International versions of Who Wants to Be a Millionaire?

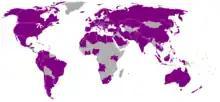
Countries of the world that have or had their own version of "Who Wants to Be a Millionaire?" (painted in purple)

This table lists all international variants in the television game show franchise "Who Wants to Be a Millionaire?" that have been broadcast since the debut of the original British version of the show on 4 September 1998.